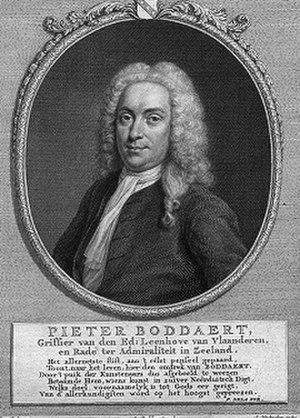
Jacobus Houbraken, également connu comme Jacob Houbraken, né à Dordrecht le 25 décembre 1698 et mort à Amsterdam le 4 novembre 1780, est un graveur néerlandais.
Pieter Boddaert est un médecin et un naturaliste hollandais, né en 1730 à Middelbourg dans le Zélande et mort le 6 mai 1795.